Yali High School

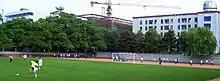
Soccer practice and main school building at Yali

Yali School, or called the "Yali Headquarters", is a day school located near the city-center (on Laodong Road between Furong Ave and Shaoshan Ave). The main teaching building was rebuilt in 2012. In 2018, over 3000 students studied there. The International Department, which was founded in 2011, is also located at Yali School.